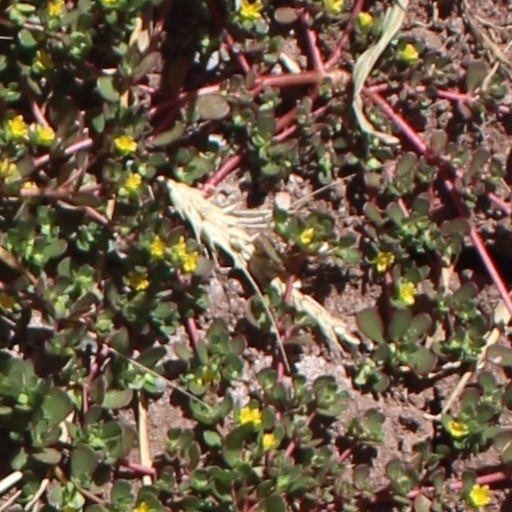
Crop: wheat